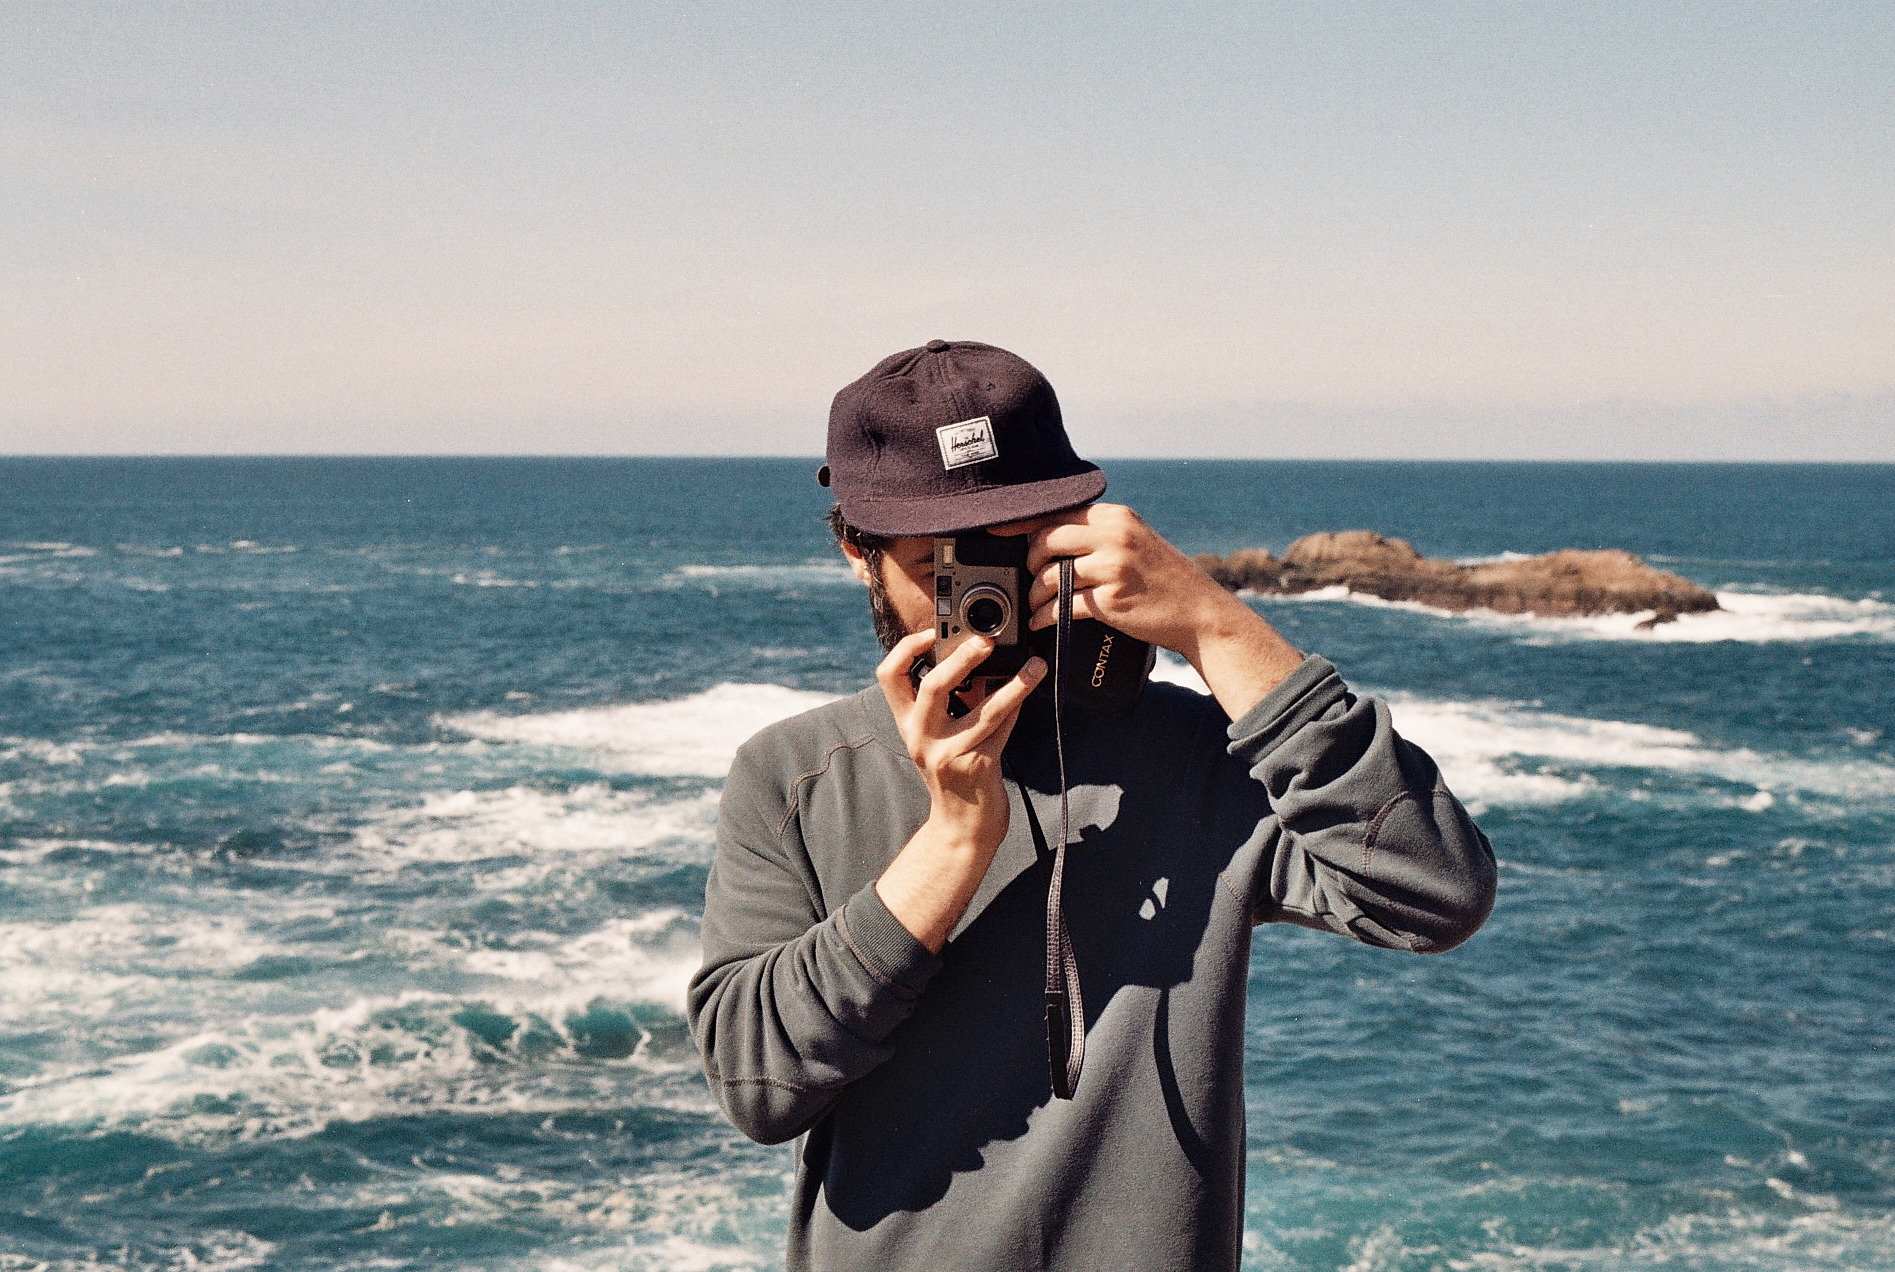
man, beach, sea, coast, ocean, camera, photography, photographer, wave, vacation, male, beard, cape